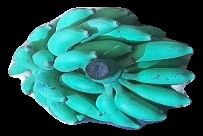
Variety: elakki-bale
Grade: grade3